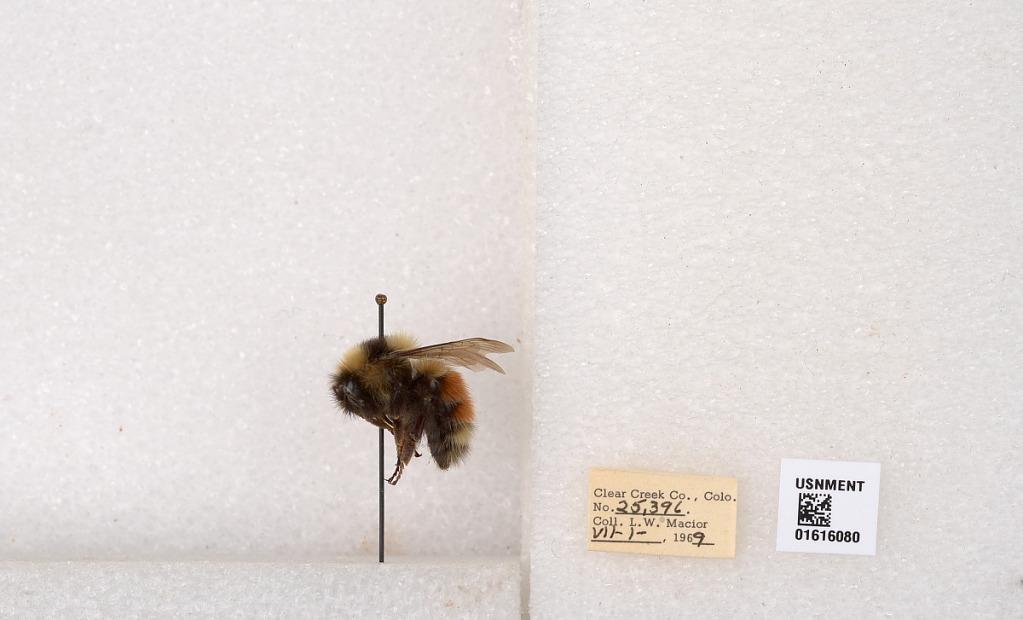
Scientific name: Bombus (Pyrobombus) sylvicola Kirby
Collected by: L. Macior
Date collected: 1969-7-1
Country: United States
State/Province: Colorado
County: Clear Creek
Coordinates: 39.6891, -105.644